XerxesDZB

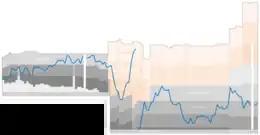
Historical chart of league performance

While playing at the highest level of Dutch football Xerxes was easily able to remain in their division with players like Wim Lagendaal, and in later years Faas Wilkes and Coen Moulijn and play alongside the giant teams in the country, also during the first years of professional football in the country. However, after 1958 the results became worse and in 1960 Xerxes was forced relegated out of the professional football divisions. Two consecutive seasons (1961 and 1962) Xerxes became champion of the amateurs and was returned to professional football for the 1962–63 season.